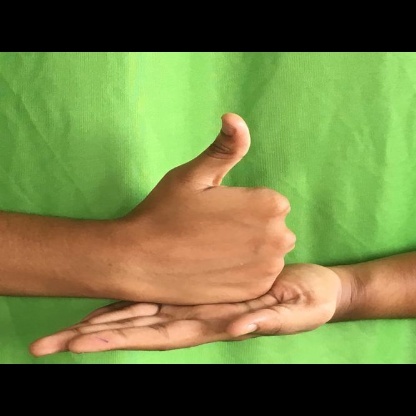
Mudra: Shivalinga